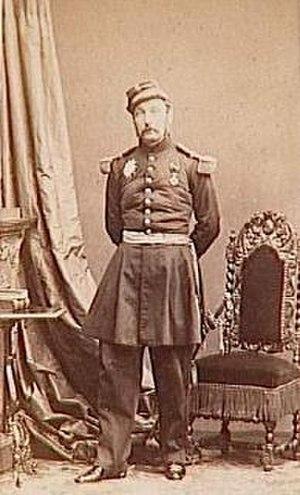
Armand-Octave-Marie d’Allonville (1809-1867), Famille d'Allonville